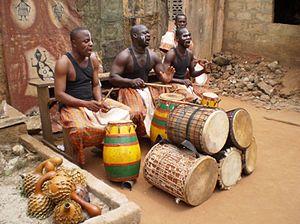
Le tourisme au Bénin, qui bénéficie d'un important potentiel naturel et culturel, constitue la deuxième source nationale de rentrées de devises et le troisième employeur du pays, après l’agriculture et le commerce, mais a manqué de moyens pour se développer. De nouvelles perspectives se dessinent à partir de 2015, avec le soutien du Groupe de la Banque mondiale et celui du gouvernement, déterminé à faire du tourisme un vecteur de croissance et d’emploi. Le Ministère de la Culture, de l'Artisanat et du Tourisme est son ministère de tutelle.